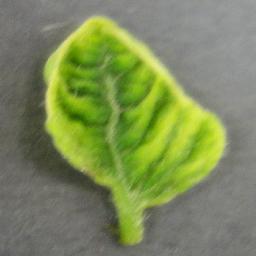
Label: Tomato___Tomato_Yellow_Leaf_Curl_Virus